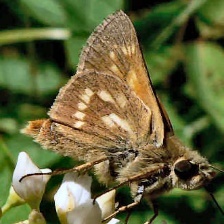
Species: CHECQUERED SKIPPER